FiR 1

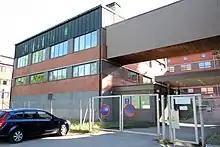
Reactor building of FiR 1

The first step in the dismantling project was removing the fuel from the reactor. Then other radioactive parts (internal parts of the core, the reactor pool, the concrete biological shield, BNCT facility, and the primary cooling circuit) were dismantled. The spent fuel and most parts of the reactor core are high-level waste. Other radioactive dismantling waste is classified as low- and intermediate-level waste. The goal was to limit the collective radiation dose to the dismantling staff to 10 milliman-sieverts. The reactor building was cleaned so that there are no limitations to its future use.